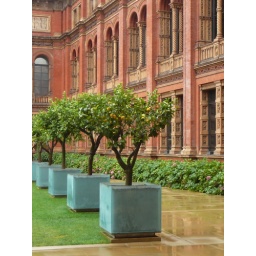
I'm always amazed that citrus plants and palm trees grow outdoors in England and Scotland!